EuroBasket 2001

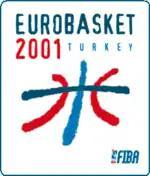

The 2001 FIBA European Championship, commonly called FIBA EuroBasket 2001, was the 32nd FIBA EuroBasket regional basketball championship held by FIBA Europe, which also served as Europe qualifier for the 2002 FIBA World Championship, giving a berth to the top four (or five, depending on Serbia reaching one of the top four places) teams in the final standings. It was held in Turkey between 31 August and 9 September 2001. Sixteen national teams entered the event under the auspices of FIBA Europe, the sport's regional governing body. The cities of Ankara, Antalya and Istanbul hosted the tournament. Serbia won its third FIBA European title (eighth and the last FIBA European title under the name of Yugoslavia) by defeating hosts Turkey with a 78–69 score in the final. Vlado Šćepanović scored 19 points for Serbia, while İbrahim Kutluay scored 19 for Turkey. Serbia's Peja Stojaković was voted the tournament's MVP.